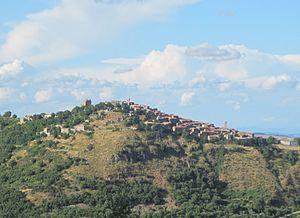
Montelaterone est une frazione située sur la commune de Arcidosso, province de Grosseto, en Toscane, Italie.